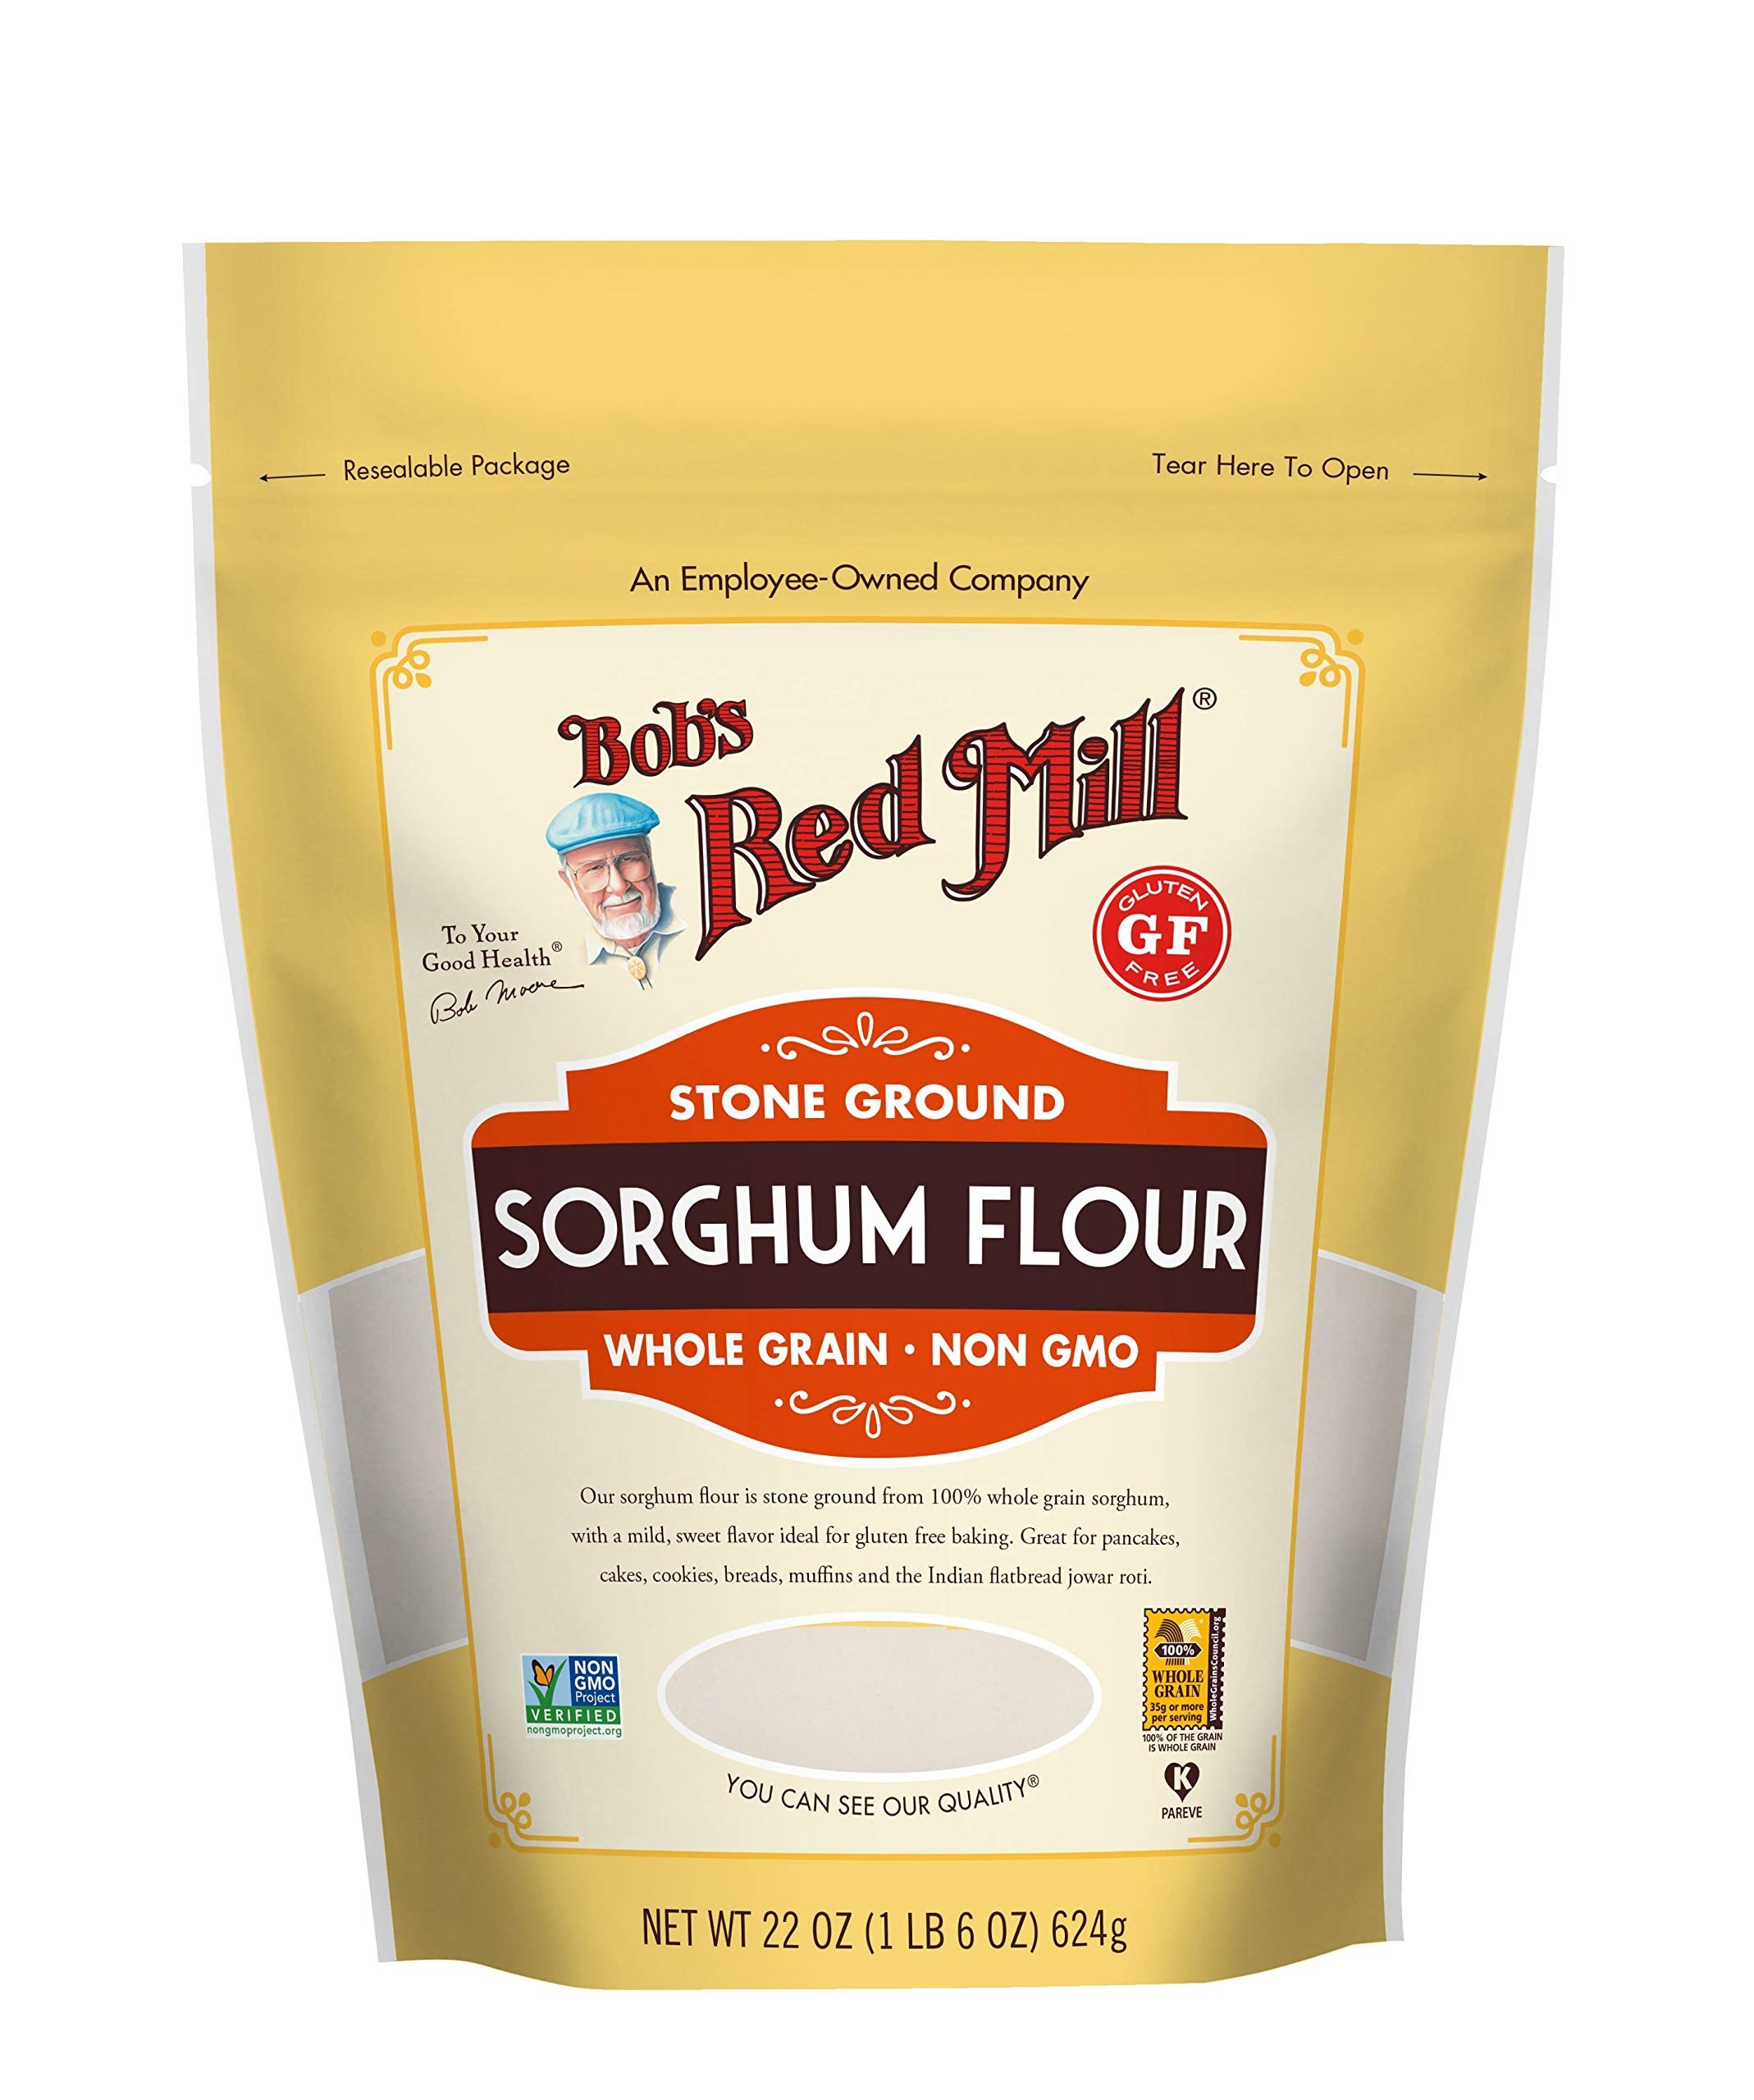
Item Name: Bob's Red Mill Sorghum Flour, 22oz (Pack of 1) - Whole Grain, Vegan, Kosher
Bullet Point 1: Use to create your own custom gluten free flour blend to make delicious breads, cakes and cookies
Bullet Point 2: Due to its mild taste and smooth texture, sorghum flour is a great choice to replace wheat flour in sweet breads, cookies and more—although keep in mind you’ll need to include a binder such as xanthan gum
Bullet Point 3: Stone ground using traditional techniques, to preserve all the flavor and nutrition of the original grain
Bullet Point 4: Excellent to use in gluten free sourdough recipes
Bullet Point 5: Stone Ground on slow-turning quartz millstones
Value: 22.0
Unit: Ounce

Price: 5.19